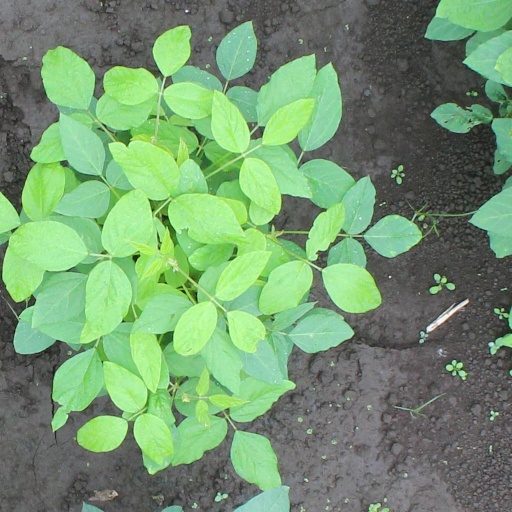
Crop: soybean